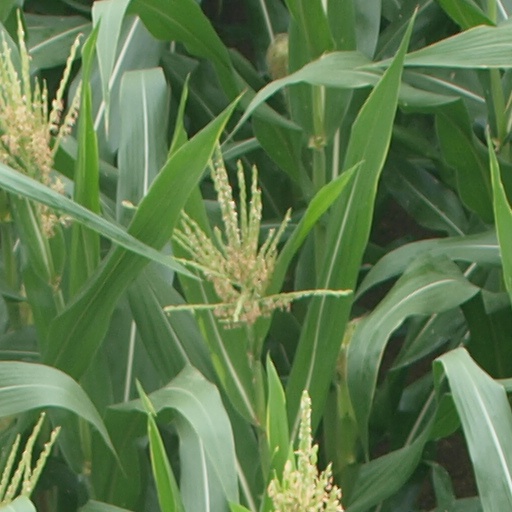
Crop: maize; corn